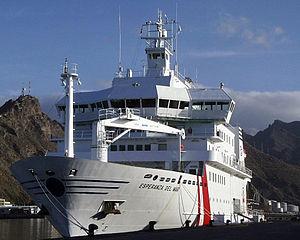
Un navire-hôpital est un bateau construit, transformé ou aménagé, en vue de remplir une seule tâche, porter secours à des naufragés, des blessés ou des malades. Il a pour fonction de servir de centre de soins, en offrant toutes les fonctionnalités d'un hôpital terrestre. La plupart de ces bateaux sont mis en œuvre par les marines militaires de différents États du monde. Mais on en trouve, comme le fut le Hope, mis en œuvre par des organisations non gouvernementales.
L' Esperanza del Mar est un navire Navire-hôpital de l'armada espagnole, mis en œuvre par le ministère du travail et non celui de la défense, mis en service en 2001.